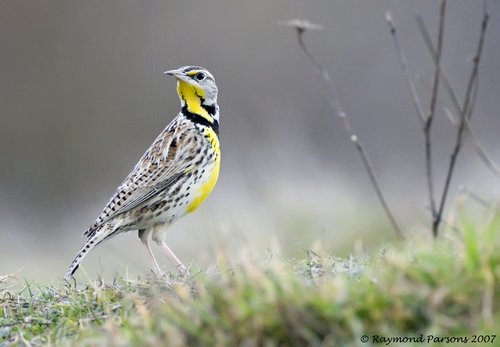
this is a speckled white, brown and black bird with a yellow patch on its chest and throat.
the birds throat is orange, its belly is orange, and its body is gray and white and black.
a small white and brown spotted bird with black malar stripe and yellow throat.
this brown and white bird has gray accents throughout its plumage, and a bright yellow throat and breast.
this is a bird with a yellow breast and throat and brown and black spots.
this bird is brown with yellow and has a long, pointy beak.
this bird is white with grey and has a very short beak.
this particular bird has a belly that is yellow and white with black patches on the sides
this bird is grey with brown and has a long, pointy beak.
a small bird with a yellow belly and a silver beak.
Species: Western Meadowlark